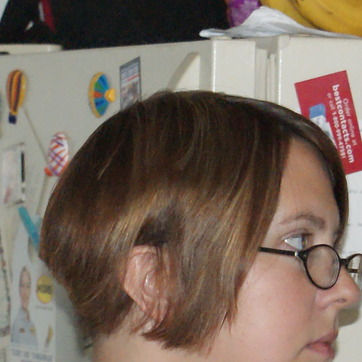
Material: hair